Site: brandenburg
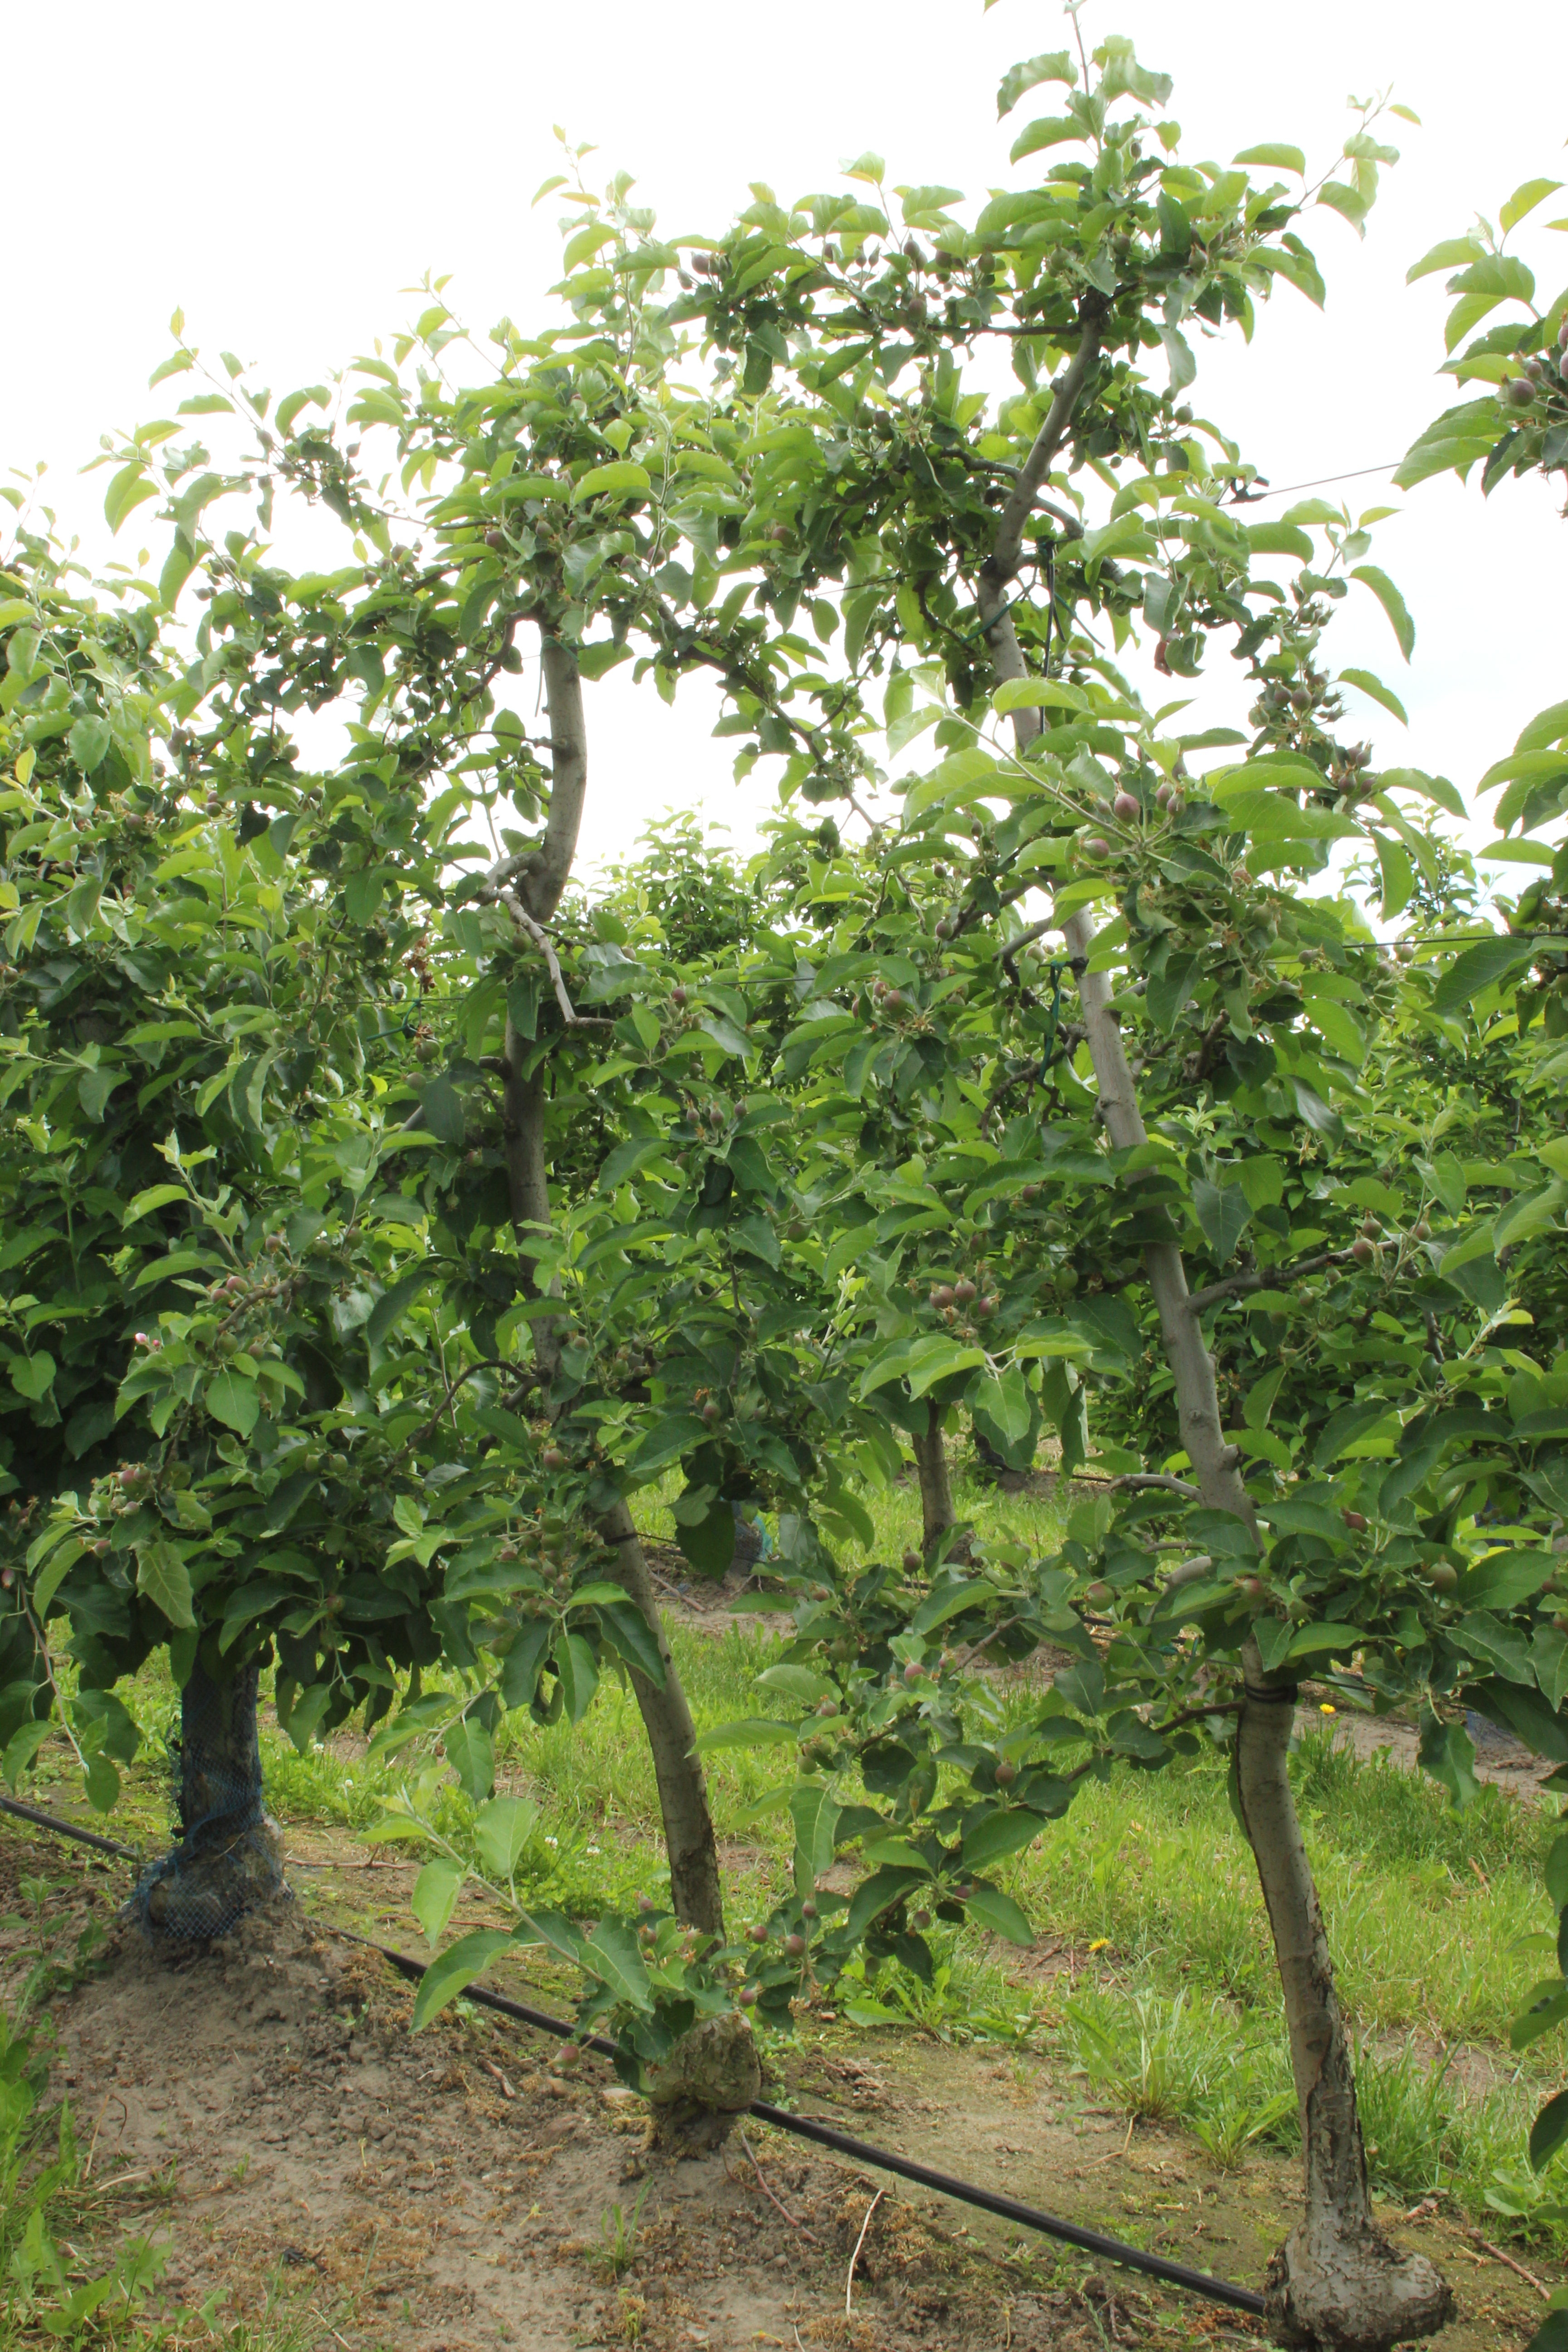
Growth stage (BBCH 72): Development of fruit